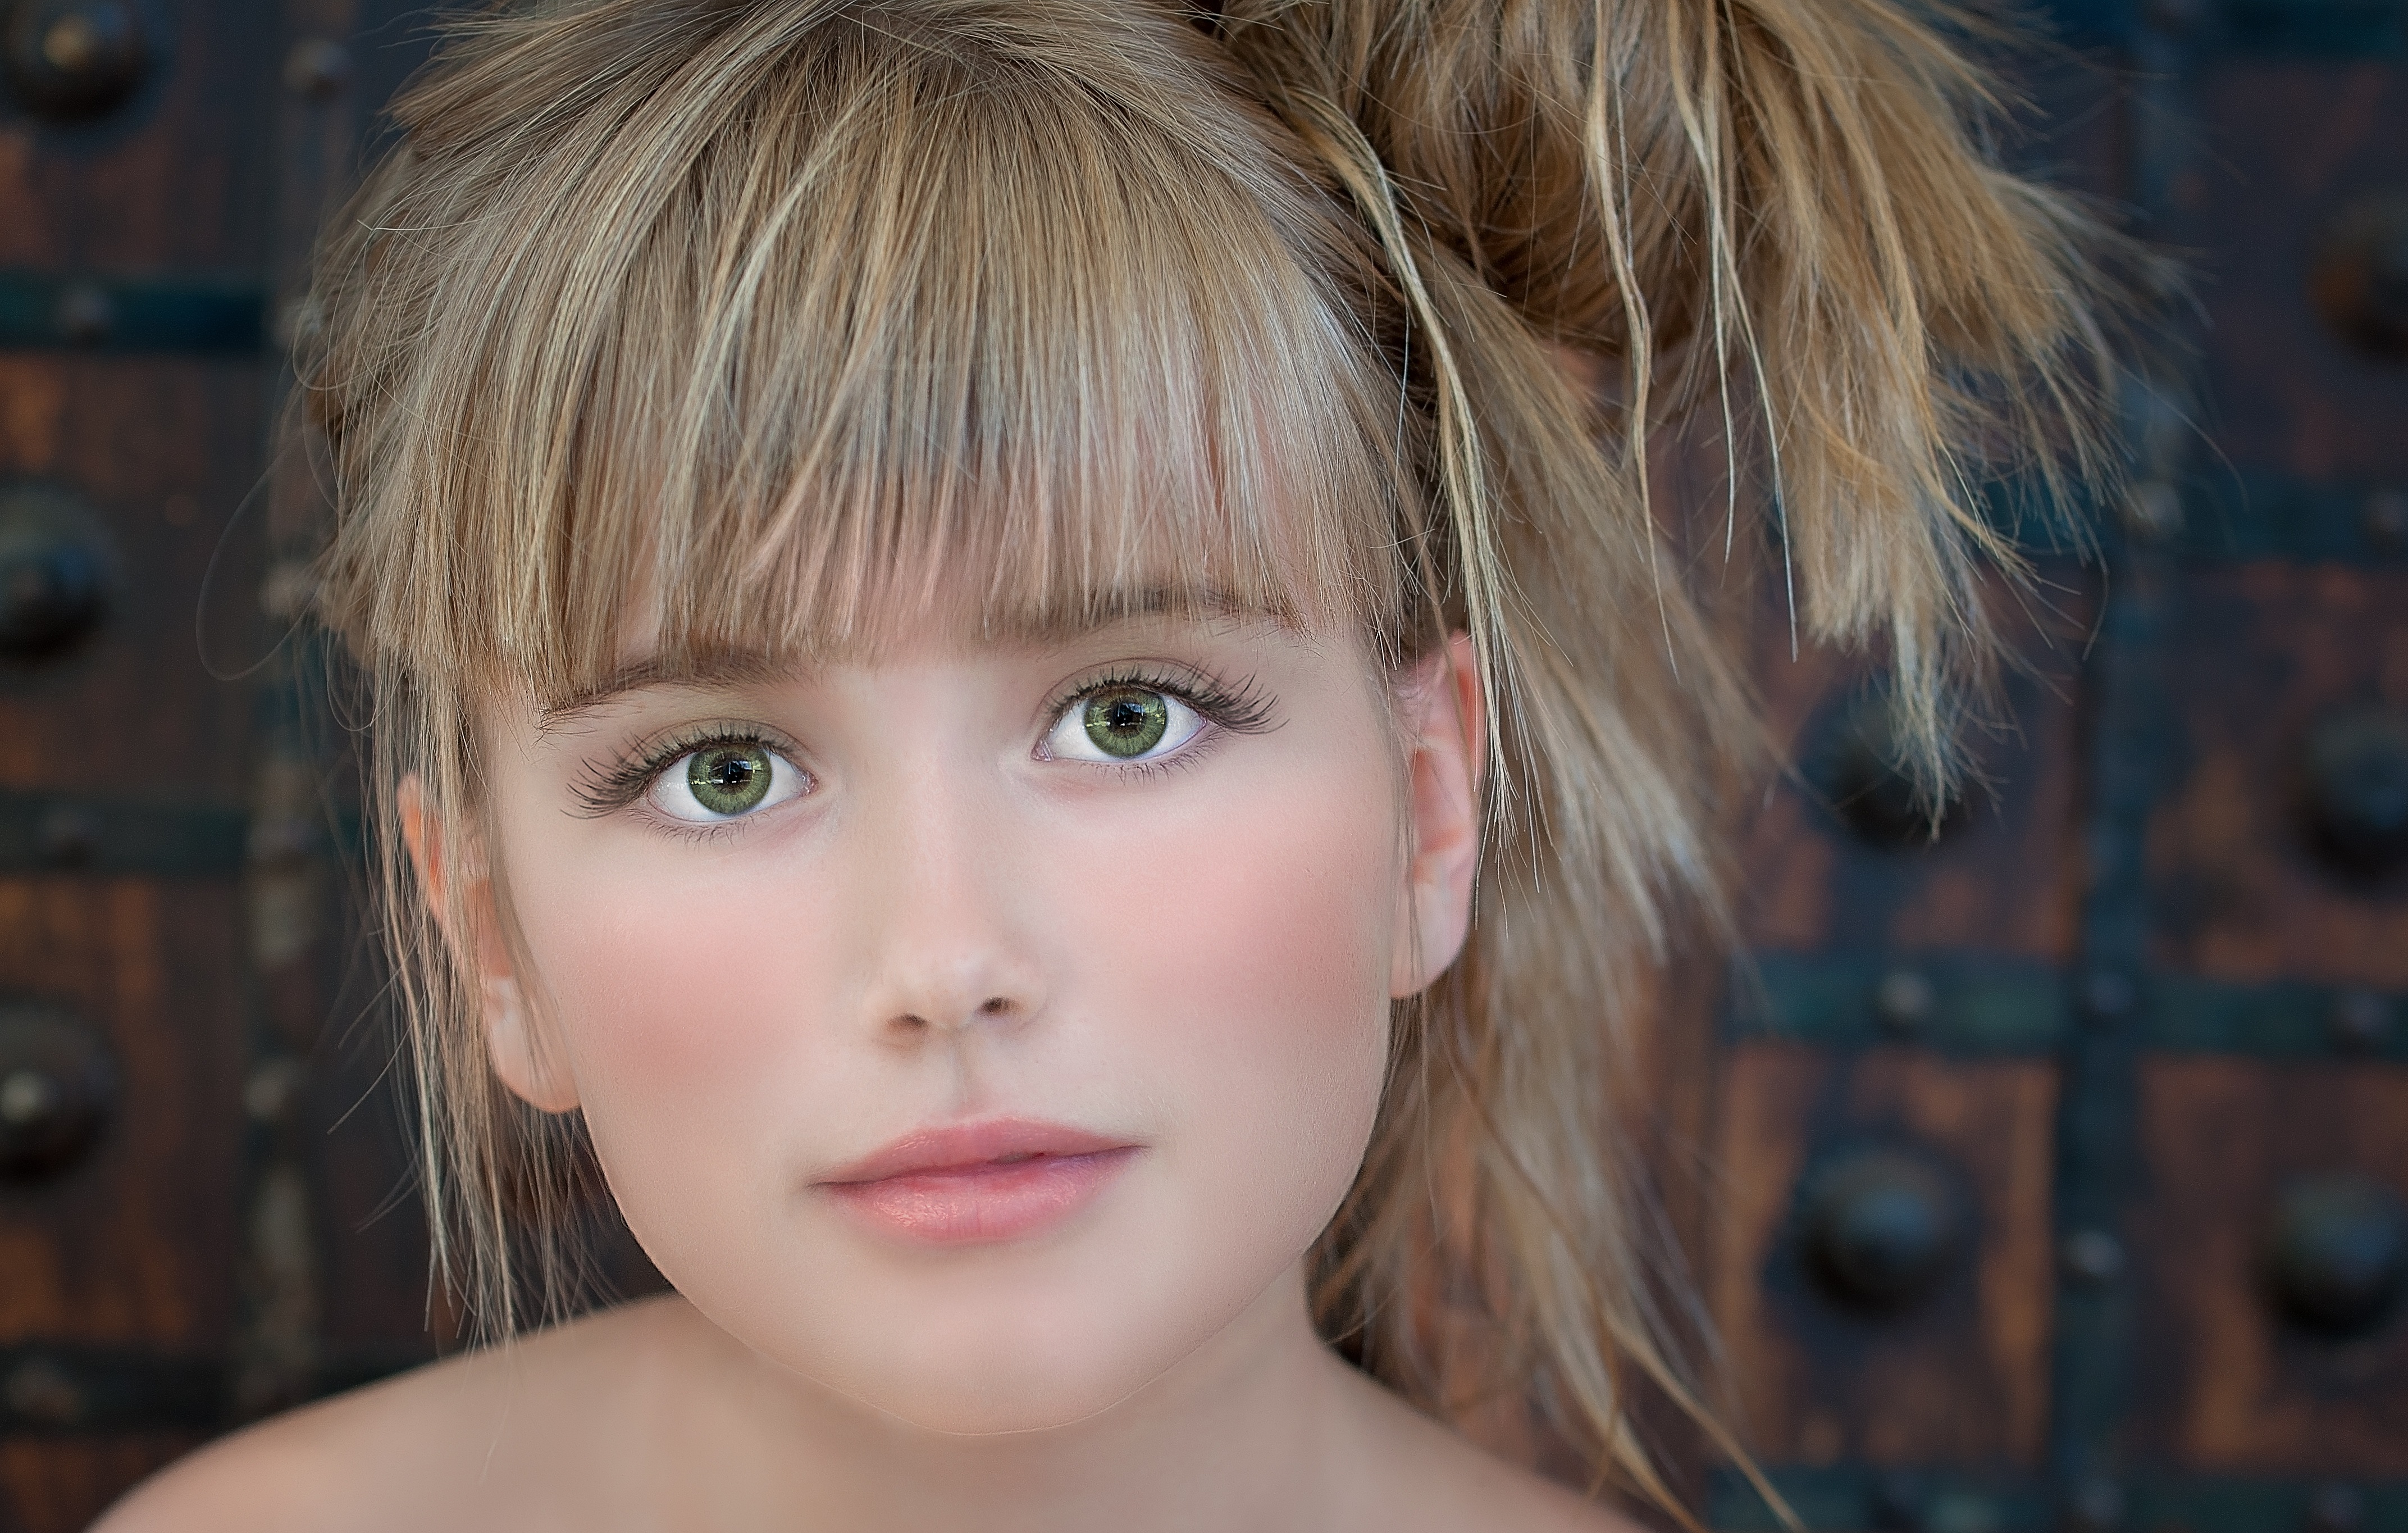
person, girl, hair, photography, female, portrait, model, child, close, toy, lip, hairstyle, smile, close up, human body, face, nose, toddler, eye, head, skin, beauty, blond, organ, green eyes, brown hair, portrait photography, person man, eyes face